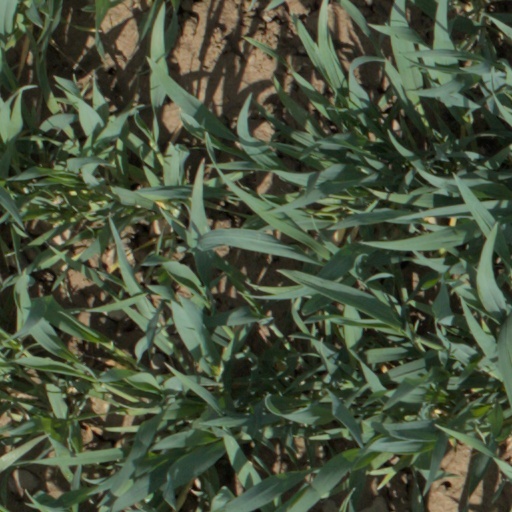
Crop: wheat